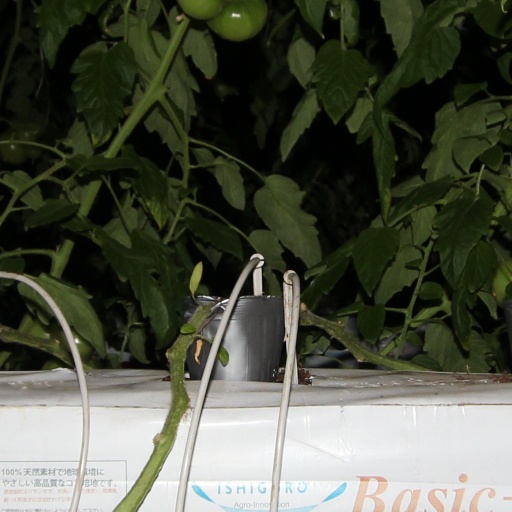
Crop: tomato